Rosa Rio

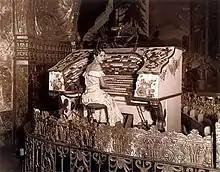
Rosa Rio at the Brooklyn Fox (1933–34), started her career as a silent film accompanist

Rosa Rio (June 2, 1902 – May 13, 2010) was the stage name of American concert pianist Elizabeth Raub, who also provided scores and arrangement for theater, radio, television and film productions later becoming a teacher of music and voice. She started her career as a theatre performer before becoming a silent film accompanist, after which she became a leading organist on network radio and television for soap operas and dramas. In 1993 she reprised her film accompaniment career in Florida, providing the scores for early productions, some of which she had accompanied some 80 years earlier, on their release to cinema.